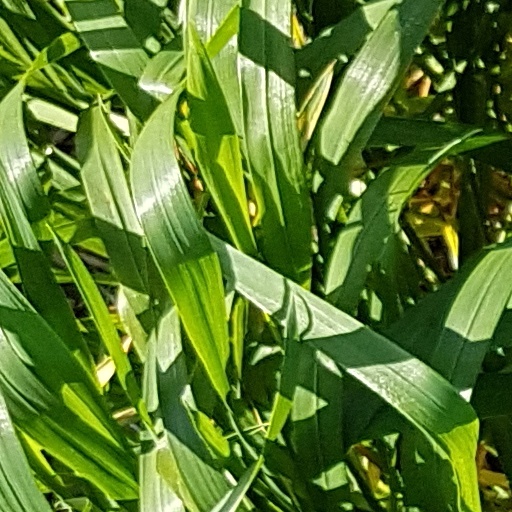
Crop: wheat